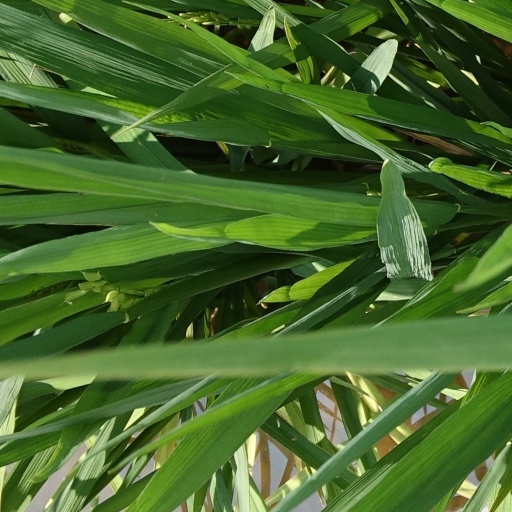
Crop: rice